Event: Nepal Earthquake
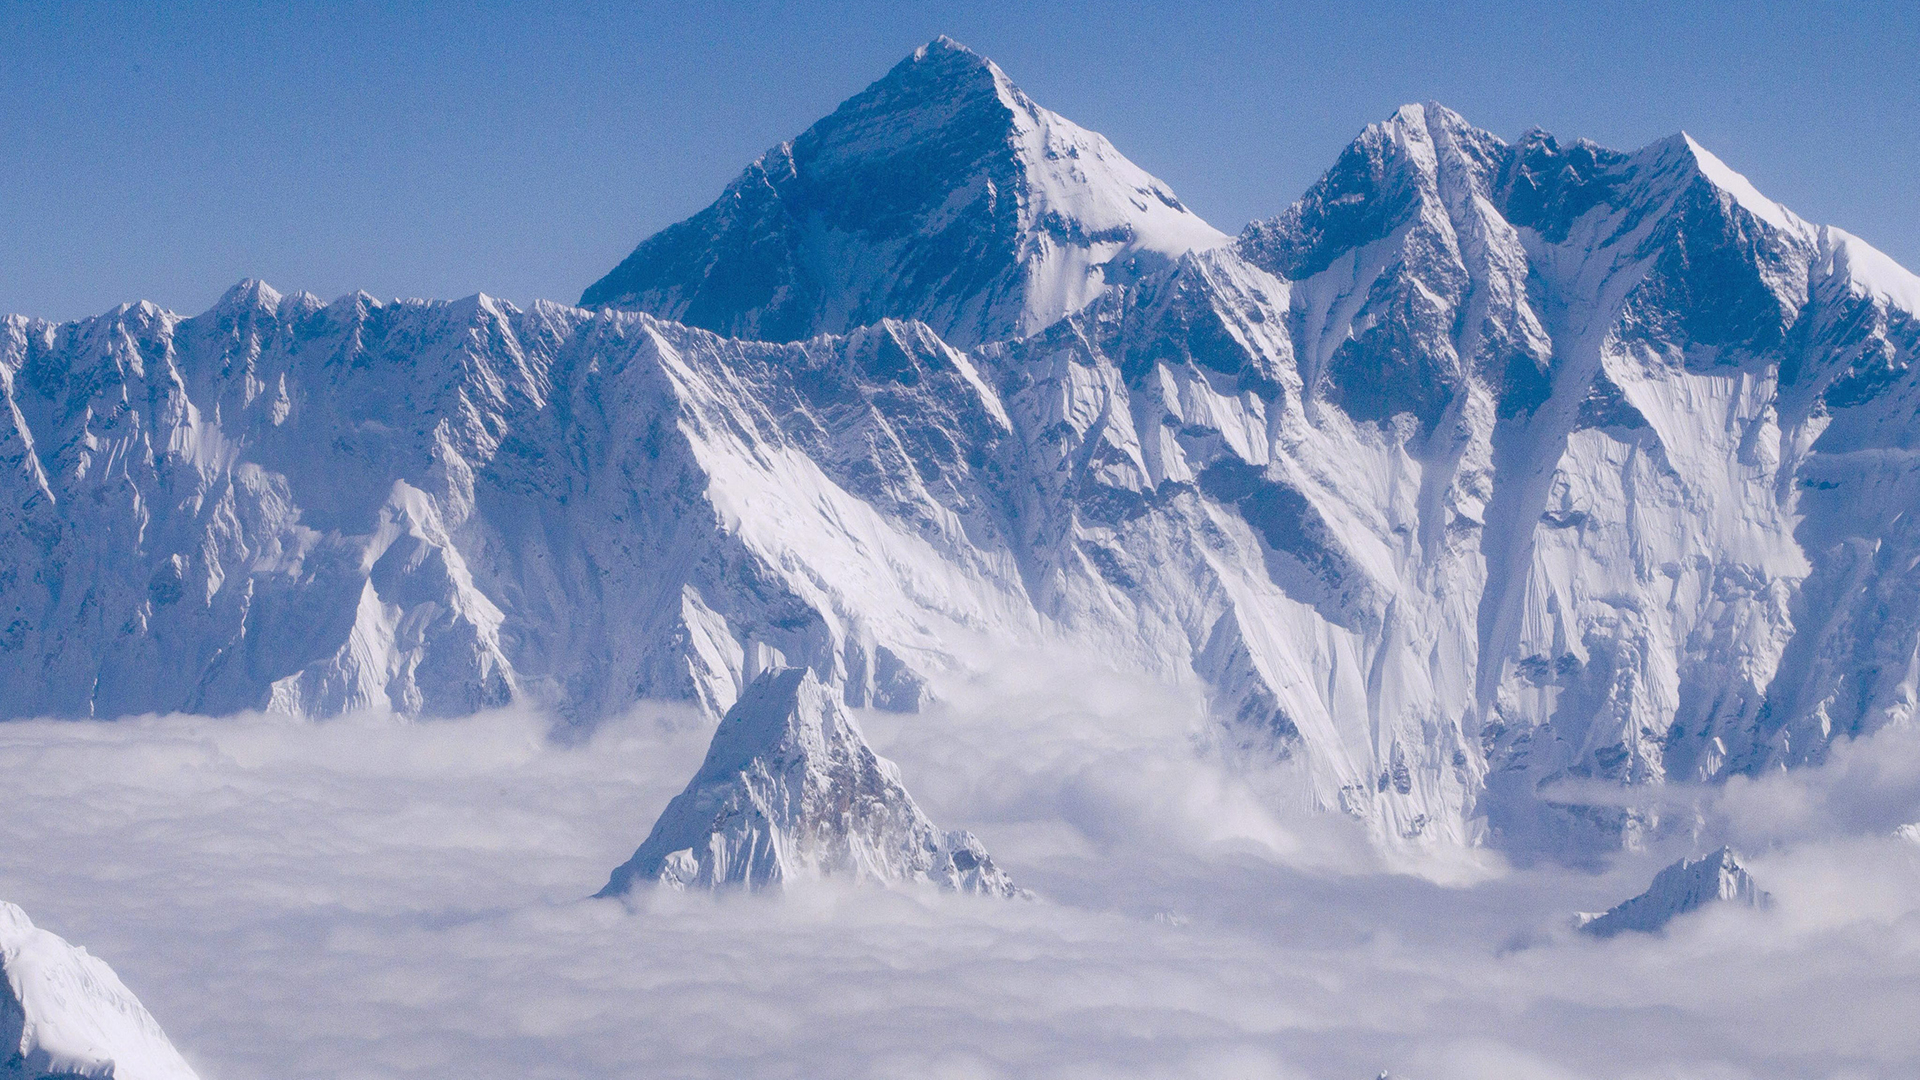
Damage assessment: no_damage